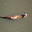
Label: otter